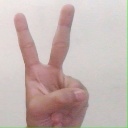
अक्षर: क